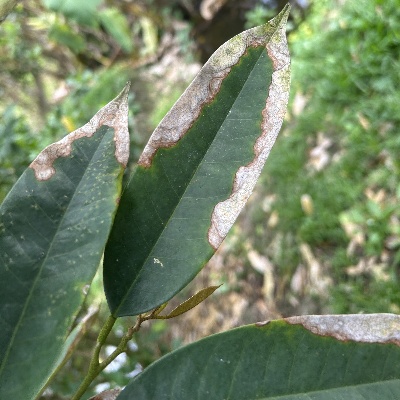
Label: Leaf_Colletotrichum